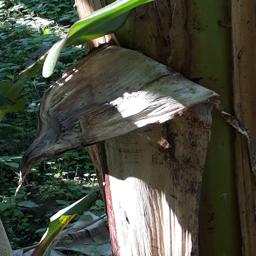
Label: BACTERIAL SOFT ROT